Ma Haide

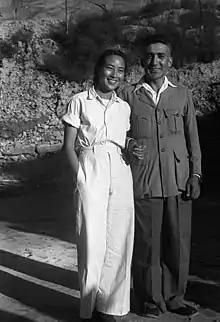
Ma Haide and Chou Sufei in 1944

Ma's wife was Chou Sufei (aka Zhou Sufei 周苏菲), an actress. They had a son Chou Youma (aka Zhou Youma 周幼马) (b. 1943) and a daughter Liang Bi.